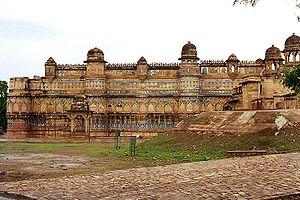
Benoît Leborgne, plus connu sous le nom de Benoît de Boigne, comte de Boigne ou encore général-comte de Boigne, né le 8 mars 1751 à Chambéry et mort dans la même ville, le 21 juin 1830, est un aventurier savoyard qui fit fortune aux Indes. Il fut également nommé président du conseil général du département du Mont-Blanc par l'empereur Napoléon Iᵉʳ.
Les conquêtes musulmanes des Indes commencent, en 711-712, avec l'invasion du Sind par les Arabes, se poursuivent au XIᵉ siècle et au XIIᵉ siècle avec celle des Turcs et des Afghans attirés par les richesses des hindous et s'achèvent avec l'empire moghol au XVIᵉ siècle.